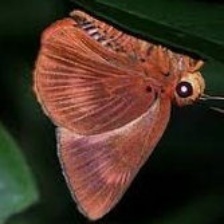
Species: COMMON BANDED AWL